Kuttichathan Theyyam

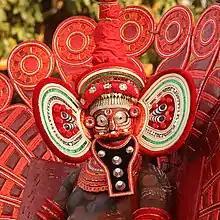
Kuttichathan theyyam face

Kuttichathan Theyyam also known as Sasthappan Theyyam is a theyyam that is performed in northern parts of Kerala state in India. As the deity in Kuttichathan theyyam is associated with the Brahmin family from Kalakattu illam in Payyanur in Kannur district, this theyyam is also known as Kalakattu Kuttichathan.